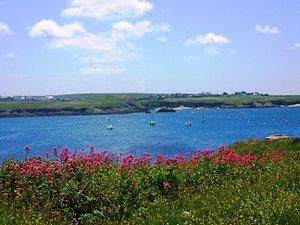
L'île d'Ouessant
Ouessant /wɛsɑ̃/, en breton : Eusa /ˈøsa/, est une commune insulaire du département du Finistère, dans la région Bretagne, constituée pour l'essentiel par l'île d'Ouessant dans l'océan Atlantique. Le bourg d'Ouessant s'appelle Lampaul. Ses habitants sont appelés les Ouessantins. Ouessant fait partie du parc naturel régional d'Armorique et du parc naturel marin d'Iroise.